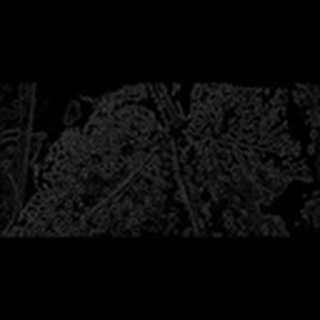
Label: cotton_aphids